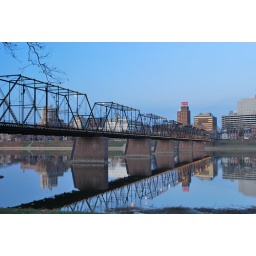
Walnut street bridge in Harrisburg Pa